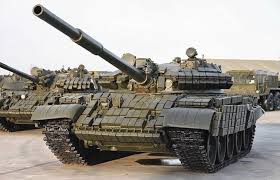
Label: T-62